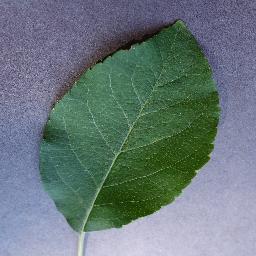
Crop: apple
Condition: healthy